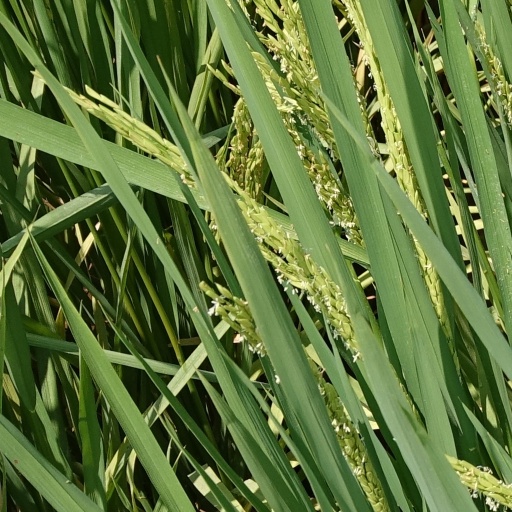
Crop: rice